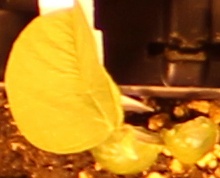
Label: Soybean